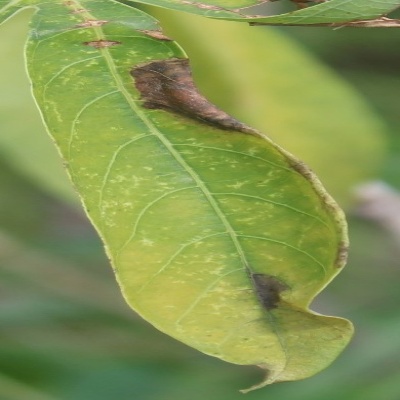
Crop: Cassava
Condition: bacterial blight